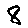
Label: 8